Albury

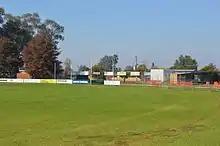
Urana Road Oval, Lavington

Albury railway station is on the main Sydney-Melbourne railway line. Originally, New South Wales and Victoria had different track gauges, which meant that all travellers in either direction had to change trains at Albury. To accommodate this, a very long railway platform was needed; the long covered platform is one of the longest in Australia. The broad gauge section of track between Seymour and Albury has now been converted to standard gauge; there is no longer a break-of-gauge at Albury station. The station is served by a three daily V/Line train services from Melbourne (terminating at Albury) and the NSW TrainLink Melbourne-Sydney XPT service, which runs twice daily in each direction.